Steef van Schaik

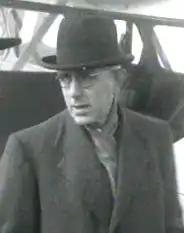
Steef van Schaik

Theodorus Stephanus Gerardus Johannes Marie (Steef) van Schaik (8 December 1888, in Druten – 10 September 1968, in Arnhem) was a Dutch politician.